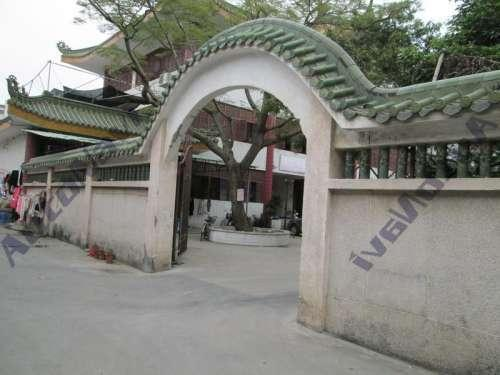
地标名称：金光佛堂
所在城市：汕头市·金平区